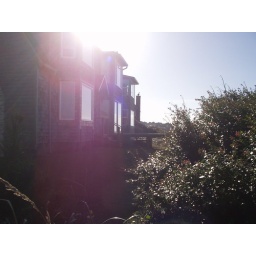
My sister's beach house in Lincoln City, OR.